Abbas the Great

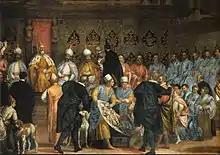
Canvas by Carlo and Gabriele Caliari in the Doge's Palace in Venice depicting doge Marino Grimani receiving the Persian ambassadors, 1603

For the first time, the Iranians made great use of their artillery and the town – which had been ruined by Ottoman occupation – soon fell. Abbas set off to besiege Yerevan, a town that had become one of the main Ottoman strongholds in the Caucasus since the Safavids had ceded it in 1590. It finally fell in June 1604 and with it the Ottomans lost the support of most Armenians, Georgians and other Caucasians. But Abbas was unsure how the new Sultan Ahmed I, would respond and withdrew from the region using scorched earth tactics. For a year, neither side made a move, but in 1605, Abbas sent his general Allahverdi Khan to meet Ottoman forces on the shores of Lake Van. On 6 November 1605 the Iranians, led by Abbas, scored a decisive victory over the Ottomans at Sufiyan, near Tabriz. In the Caucasus, during the war Abbas also managed to capture what is now Kabardino-Balkaria. The Persian victory was recognised in the Treaty of Nasuh Pasha in 1612, effectively granting them back suzerainty over most of the Caucasus.